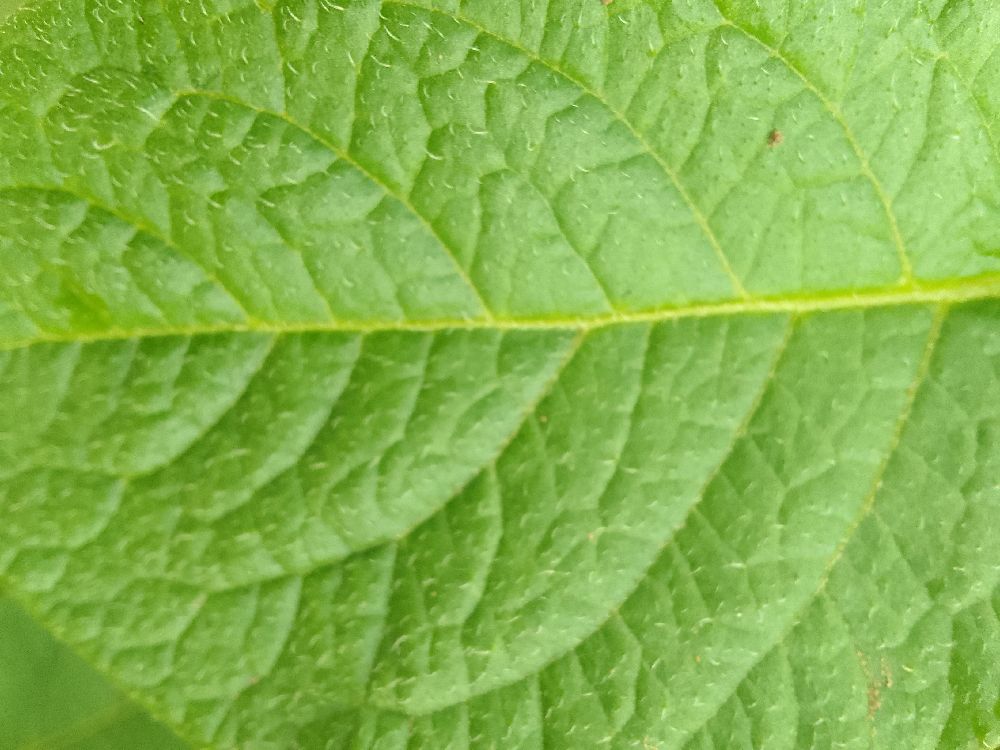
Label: Healthy